Bheeman

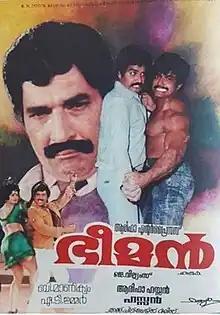

Bheeman is a 1982 Indian Malayalam-language action drama film directed by Hassan and written by Pappanamkodu Lakshmanan. The film stars Bheeman Raghu, Ratheesh, Kaviyoor Ponnamma, Sathaar, Balan K. Nair. The film has musical score by A. T. Ummer.